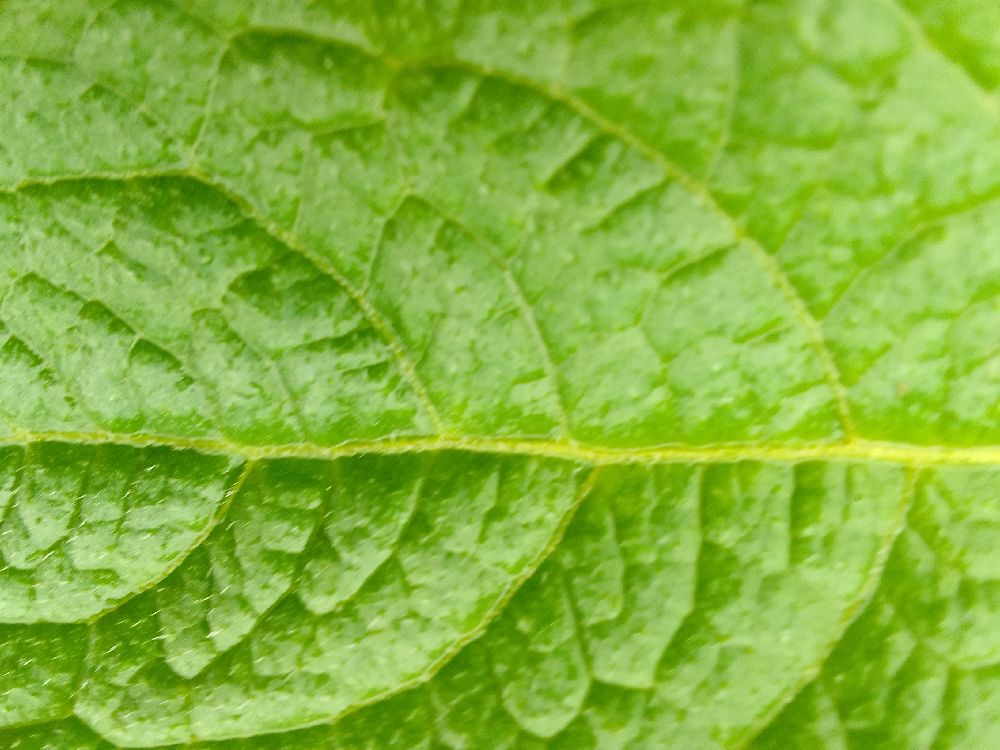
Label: Healthy